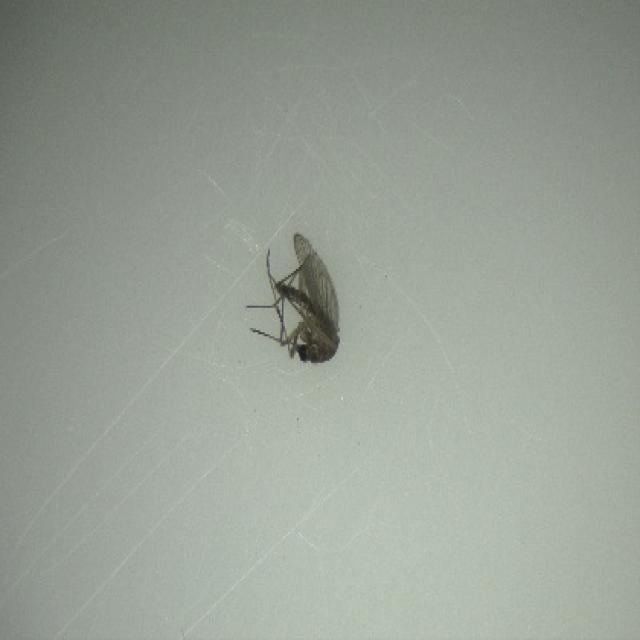
Species: culex_tritaeniorhynchus